Rambha (apsara)

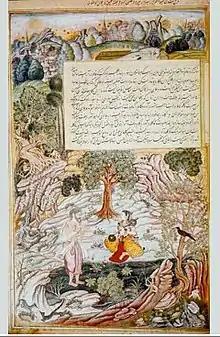
Rambha (centre) sings in front of Vishvamitra, a painting from the Mughal Ramayana.

Rambha and other apsaras are frequently sent by the king of the devas, Indra, to seduce rishis (sages) and ensuring that they don't gain divine powers by self-abnegation and austerities.